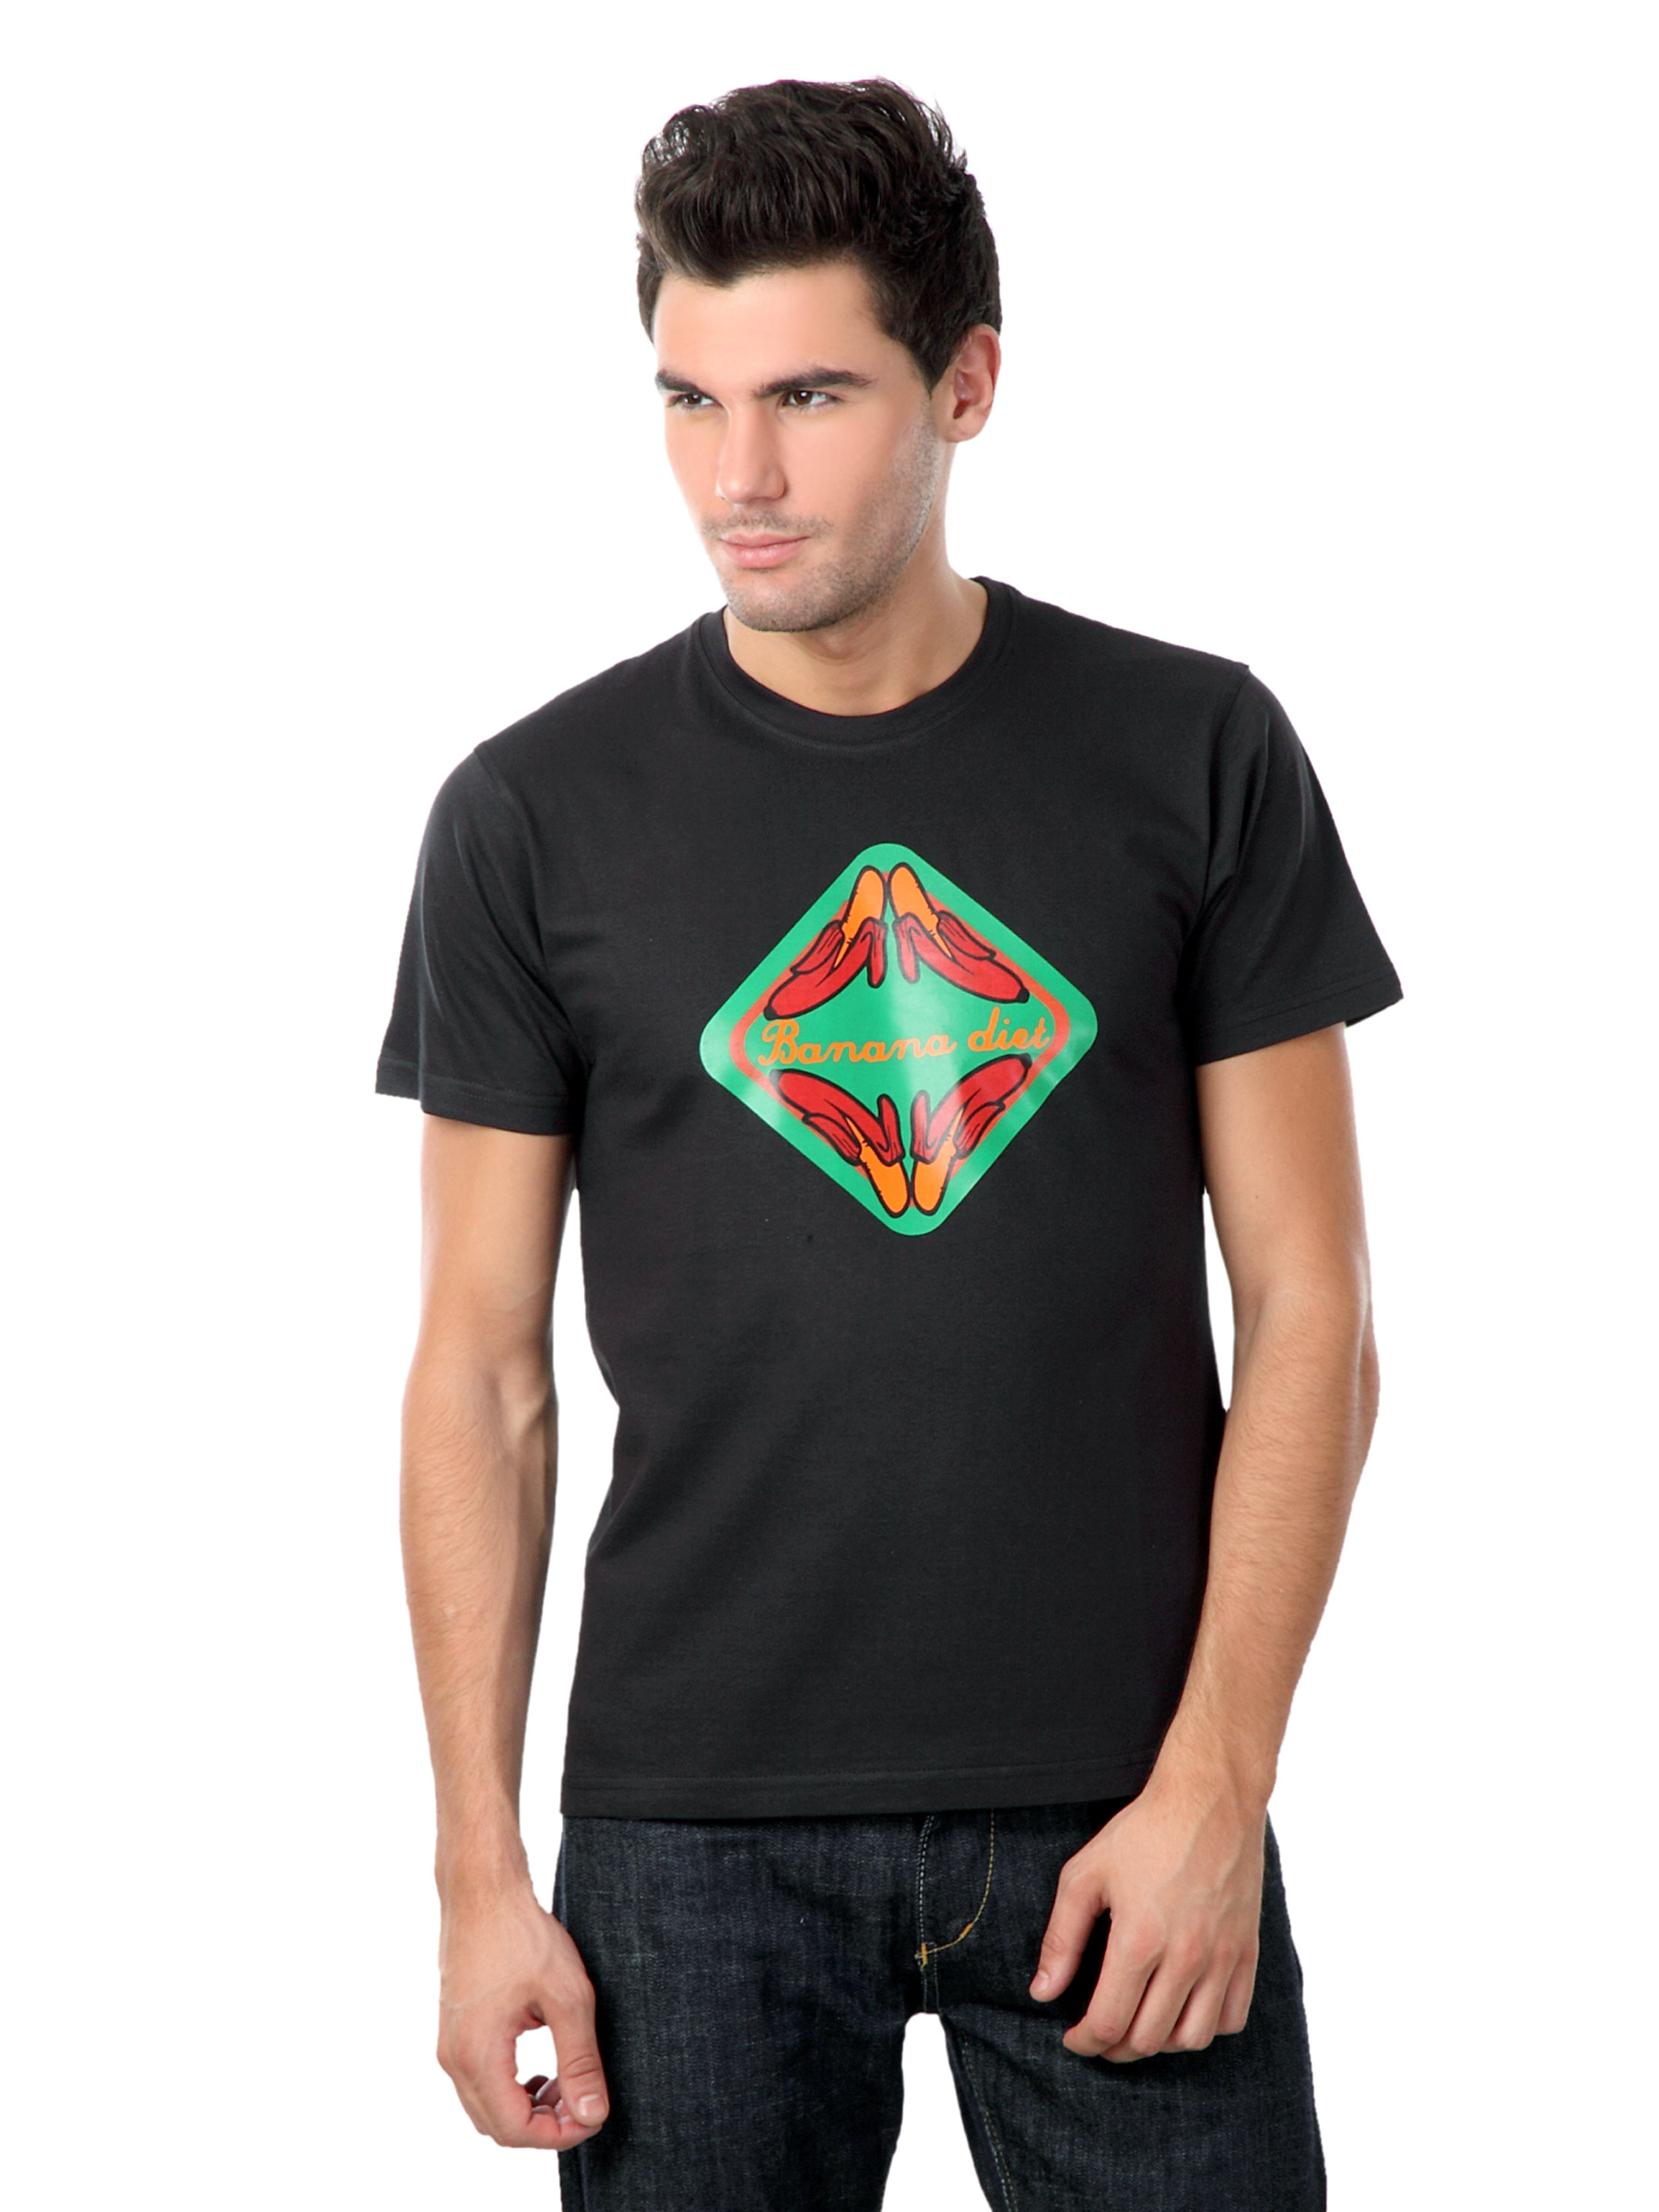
Myntra Men Black Banana Diet T-shirt
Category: Apparel / Topwear / Tshirts
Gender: Men
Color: Black
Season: Summer 2012
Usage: Casual